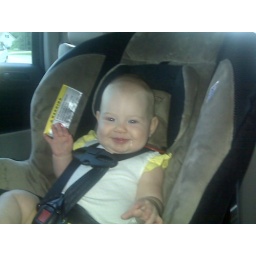
Sitting in her big girl car seat for the first time!